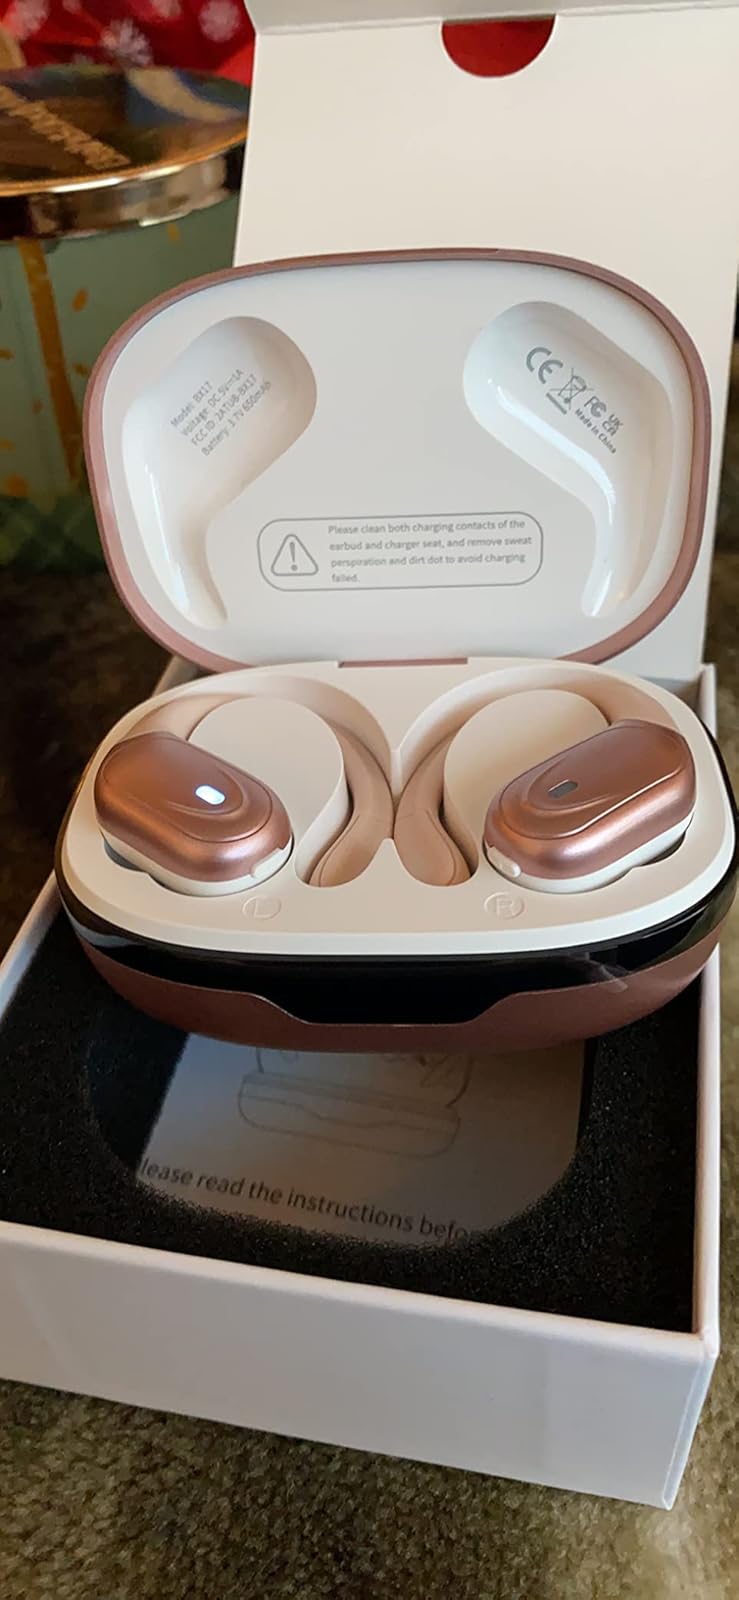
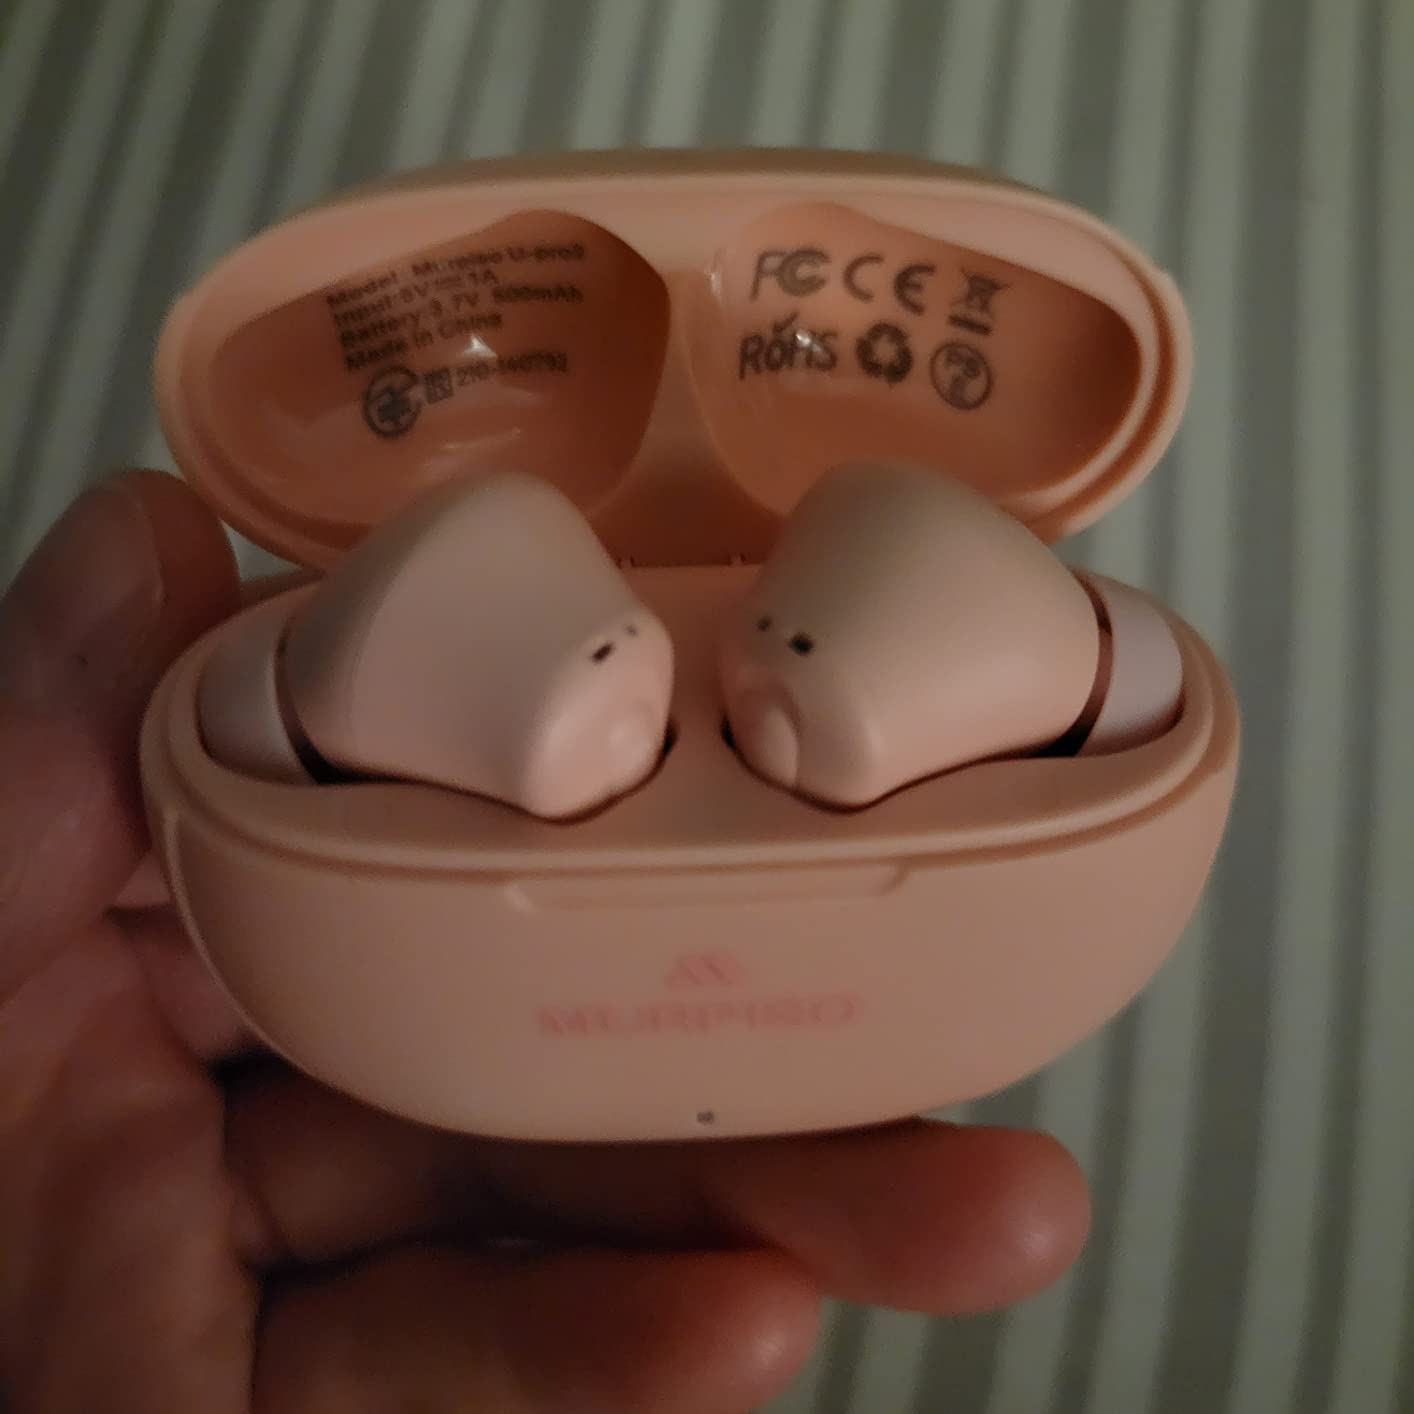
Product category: earbuds
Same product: no